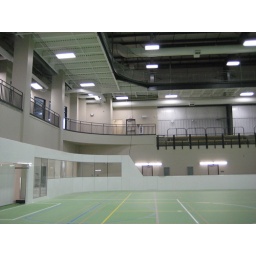
This shows the field, the seating on the 2nd floor and the track running above the field on the 3rd floor.